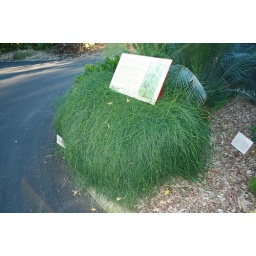
This plant was believed extinct until a canyoneer happened across one while walking in the bush.